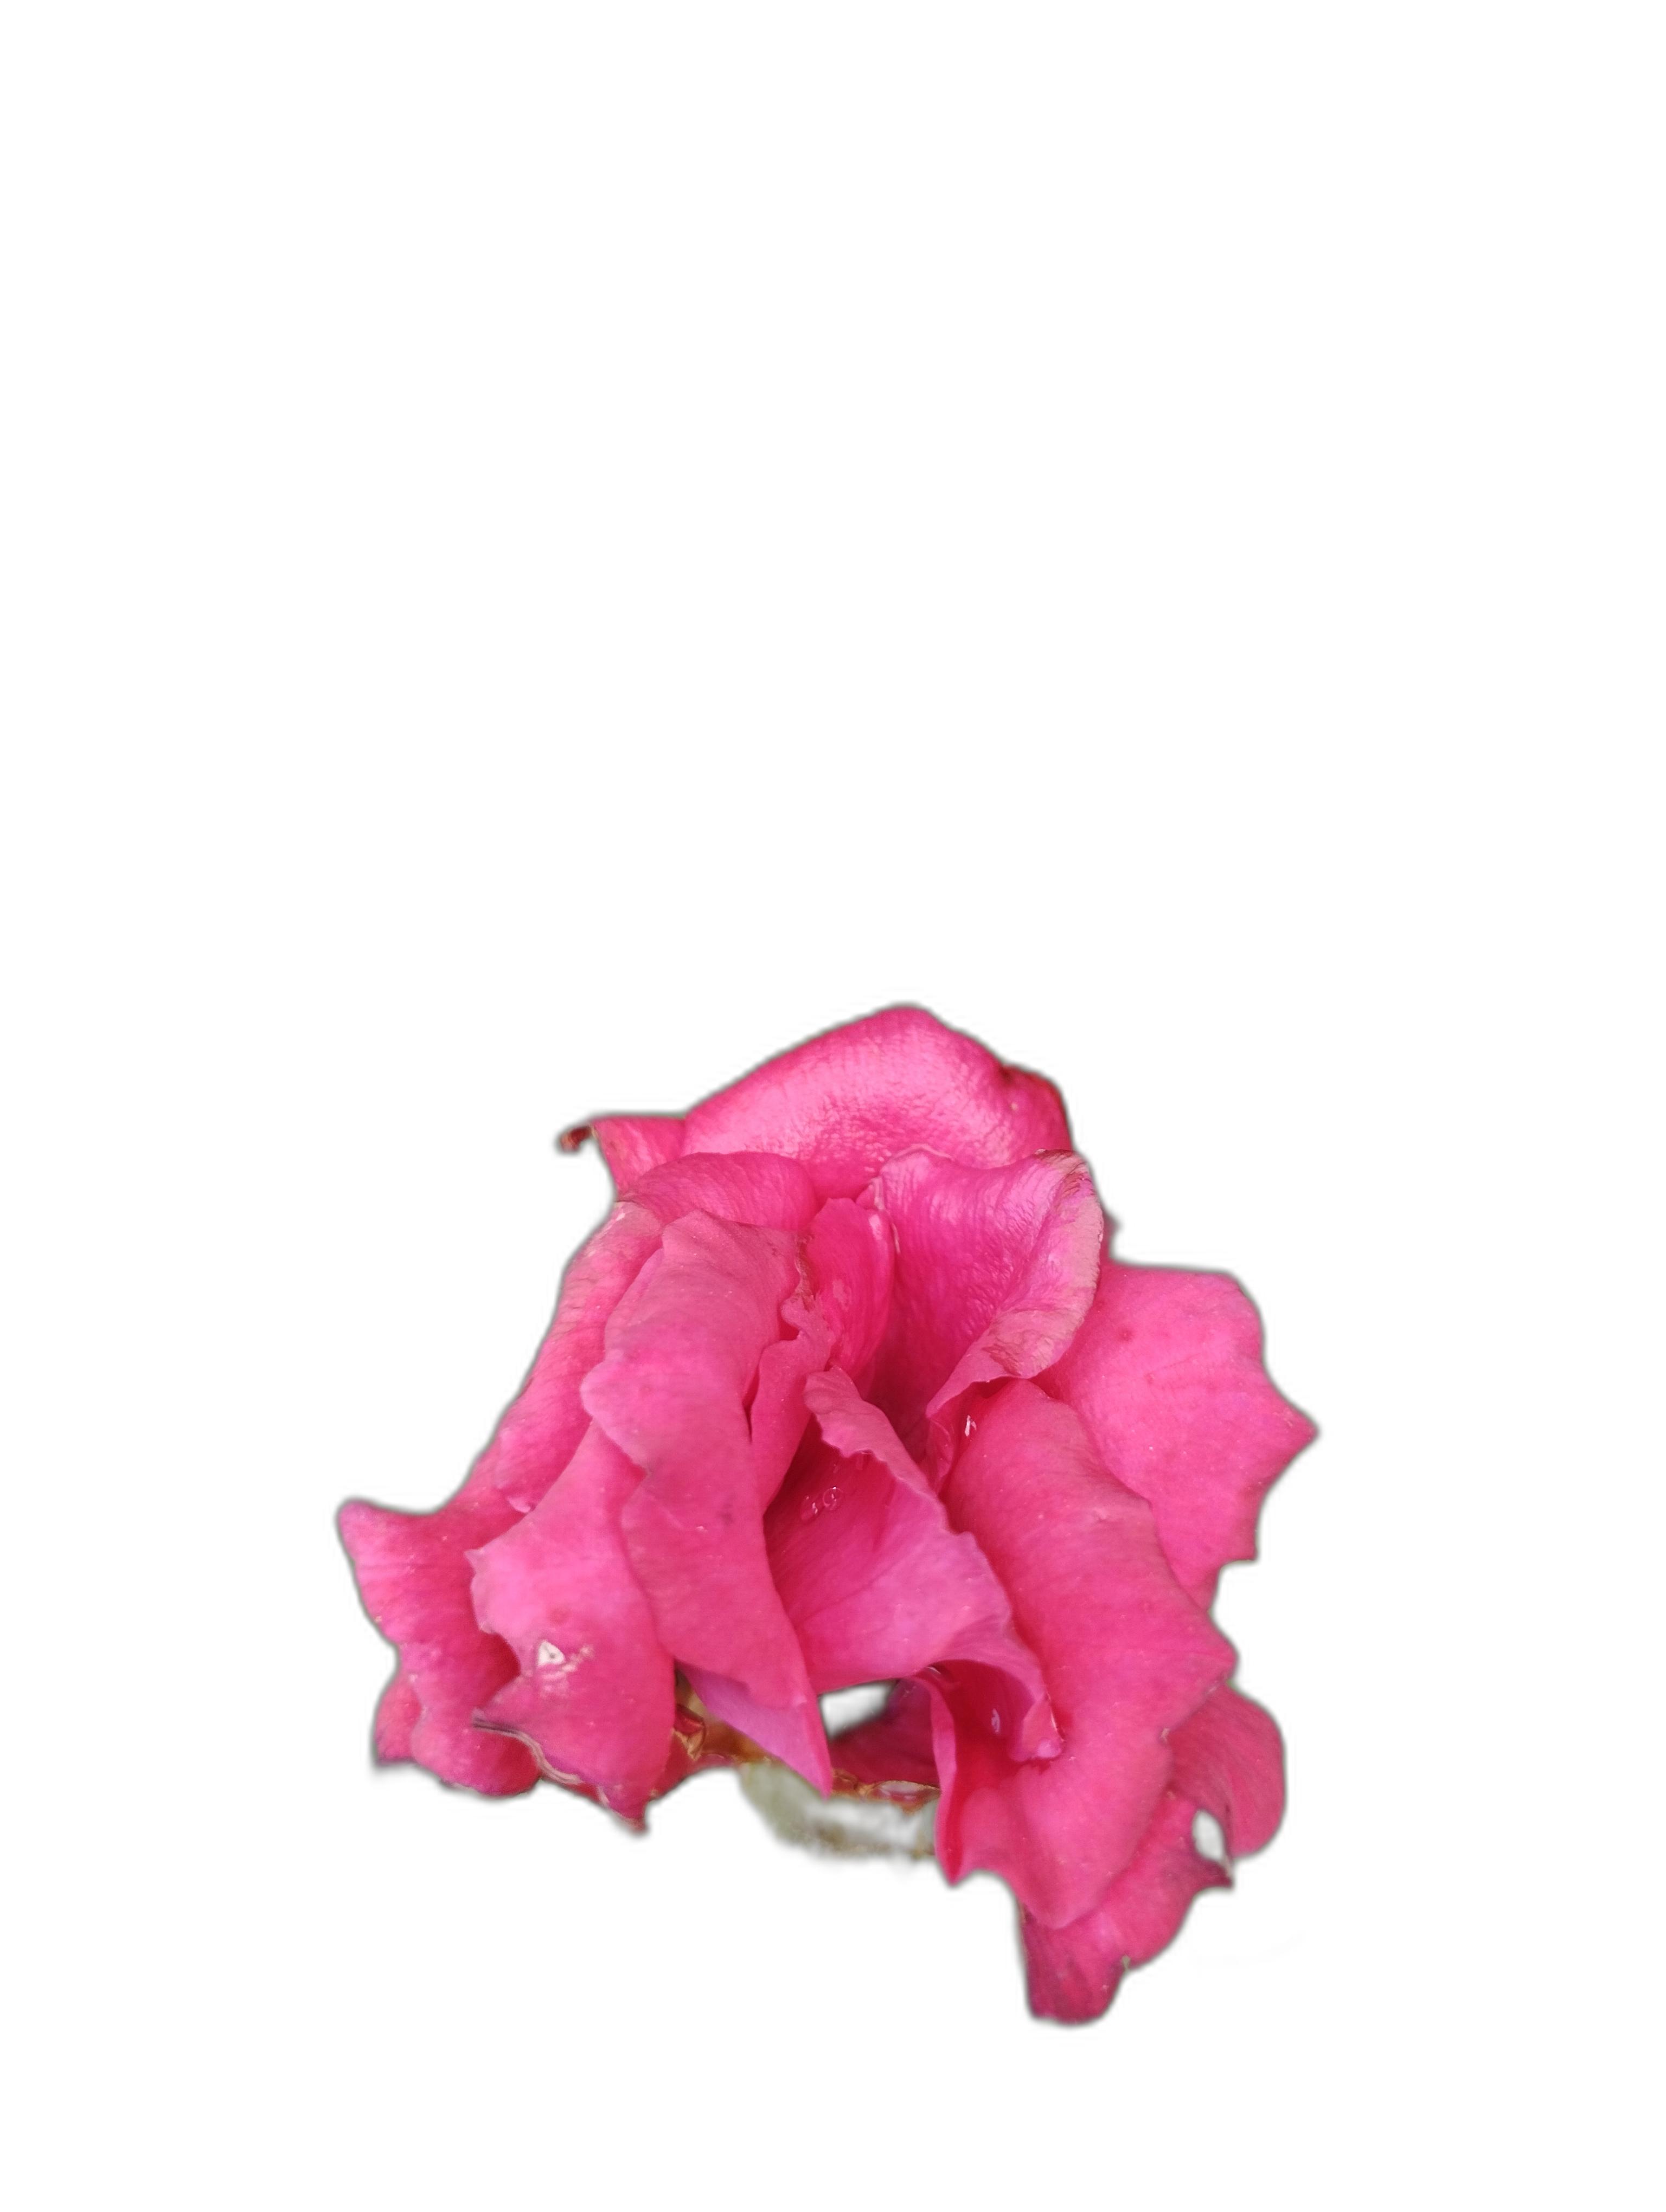
Label: Rose